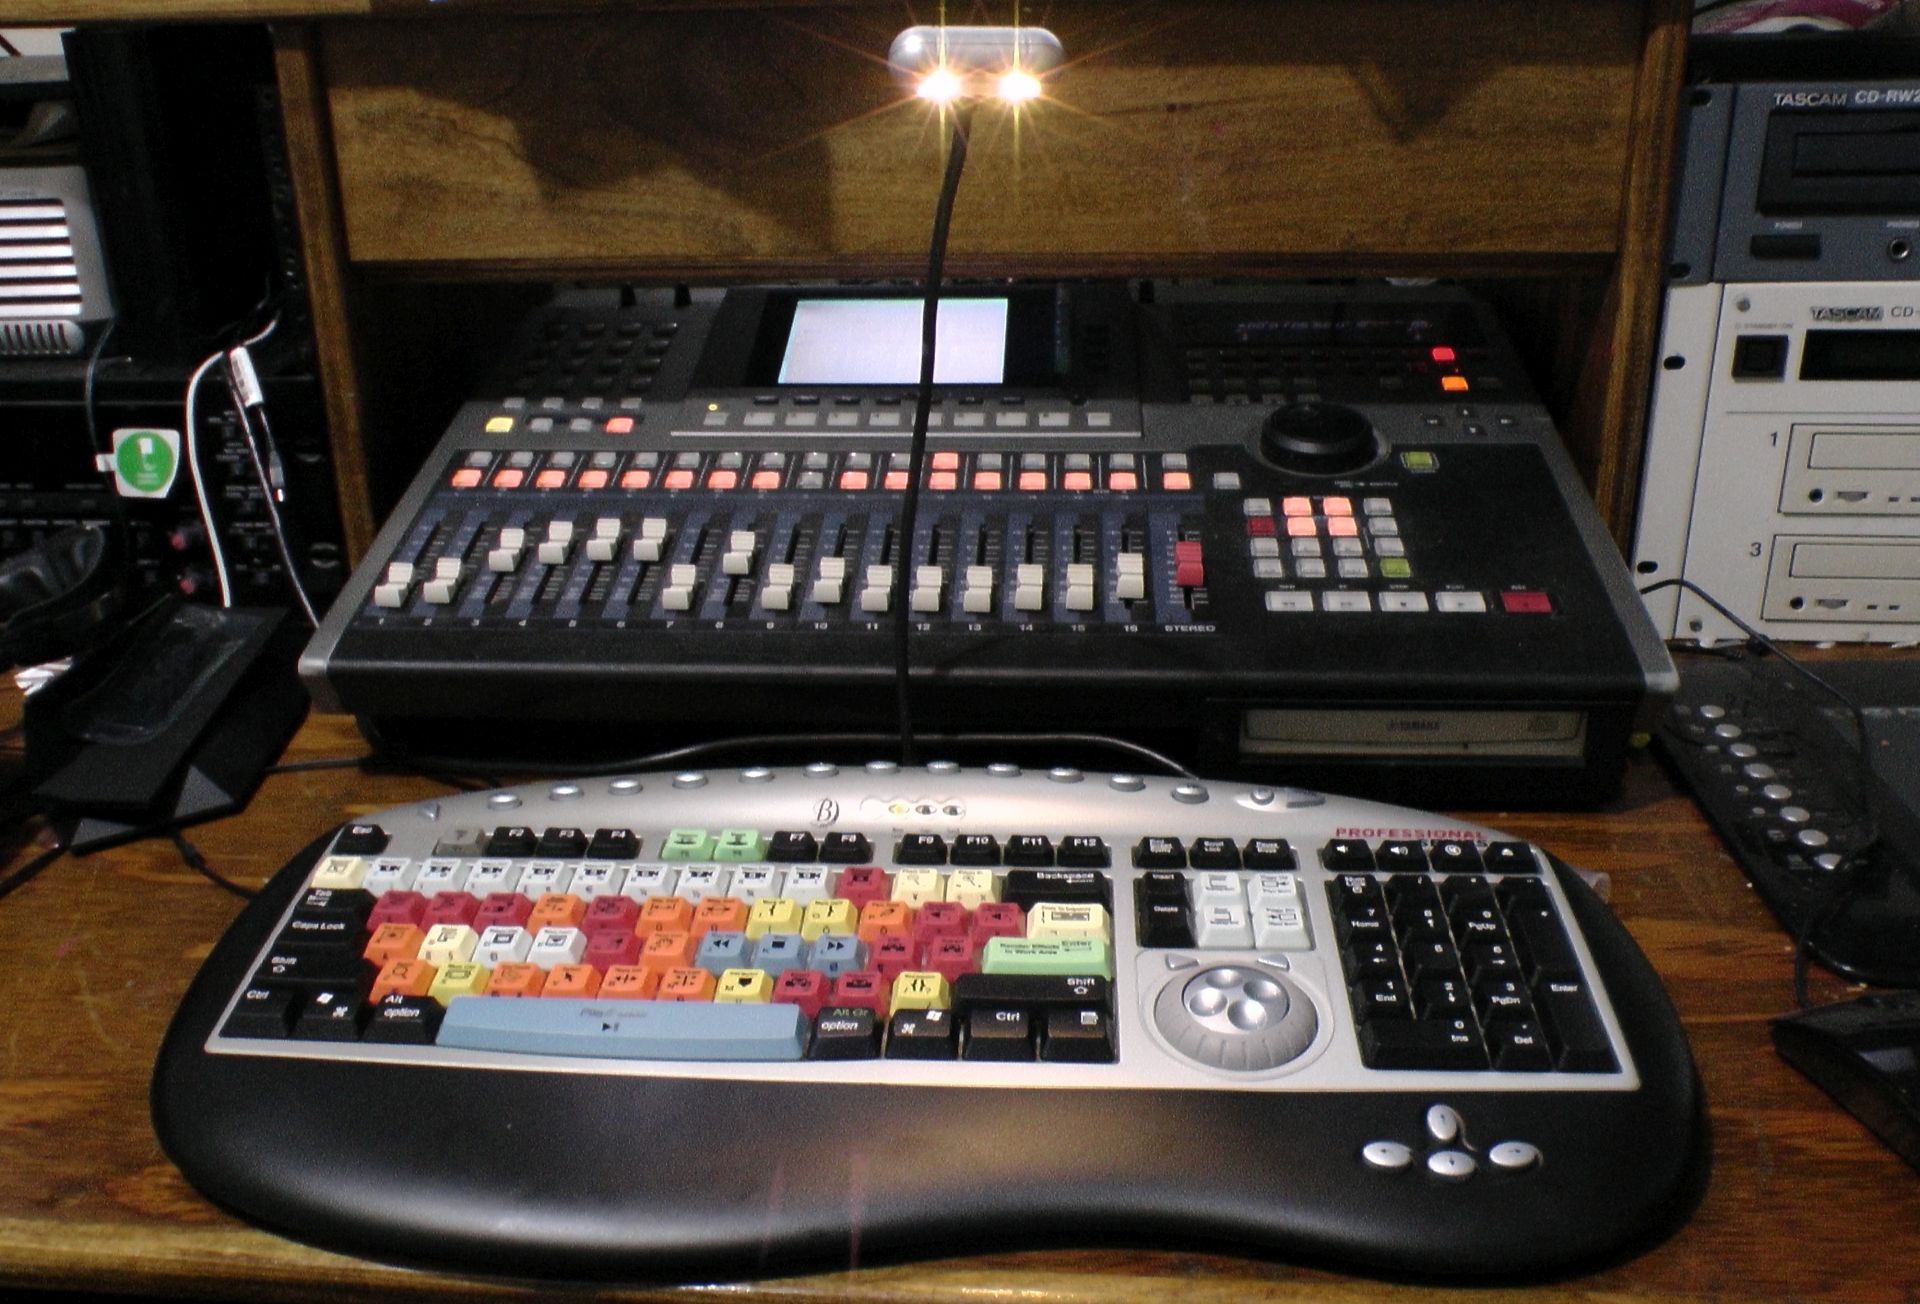
desk, technology, video, electronics, audio, mixer, multimedia, editing, synthesizer, electronic instrument, audio engineer